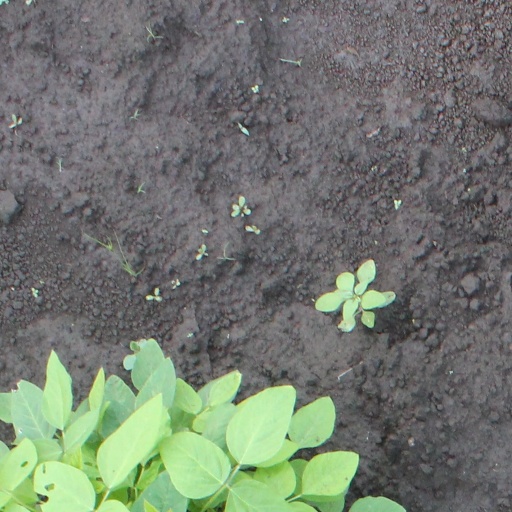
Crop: soybean